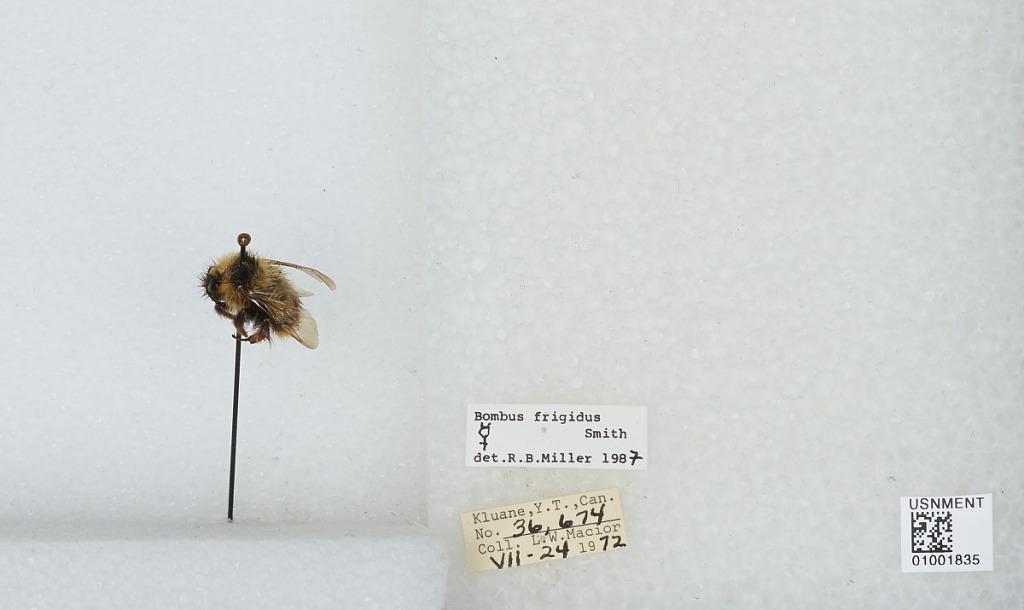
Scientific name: Bombus (Pyrobombus) frigidus Smith
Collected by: L. Macior
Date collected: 1972-7-24
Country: Canada
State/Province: Yukon Territory
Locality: Kluane
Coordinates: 60.75, -139.5
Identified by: Miller, R. B.